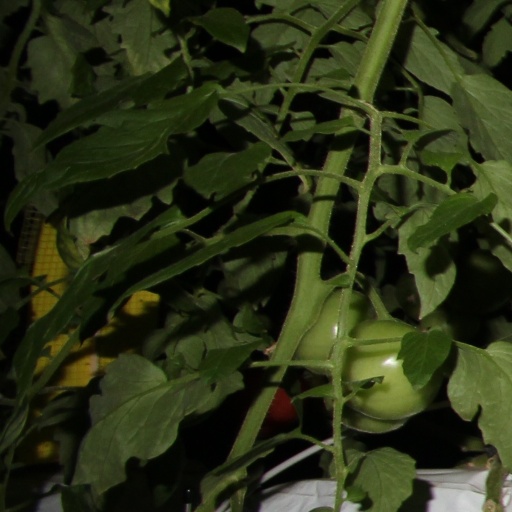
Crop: tomato